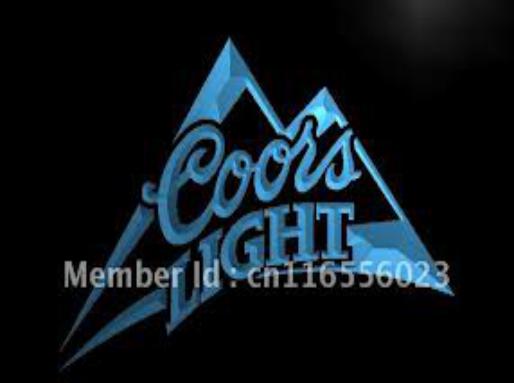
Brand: Coors
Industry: Food